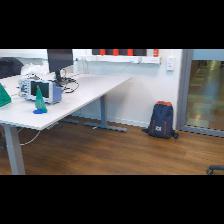
Label: NonHuman